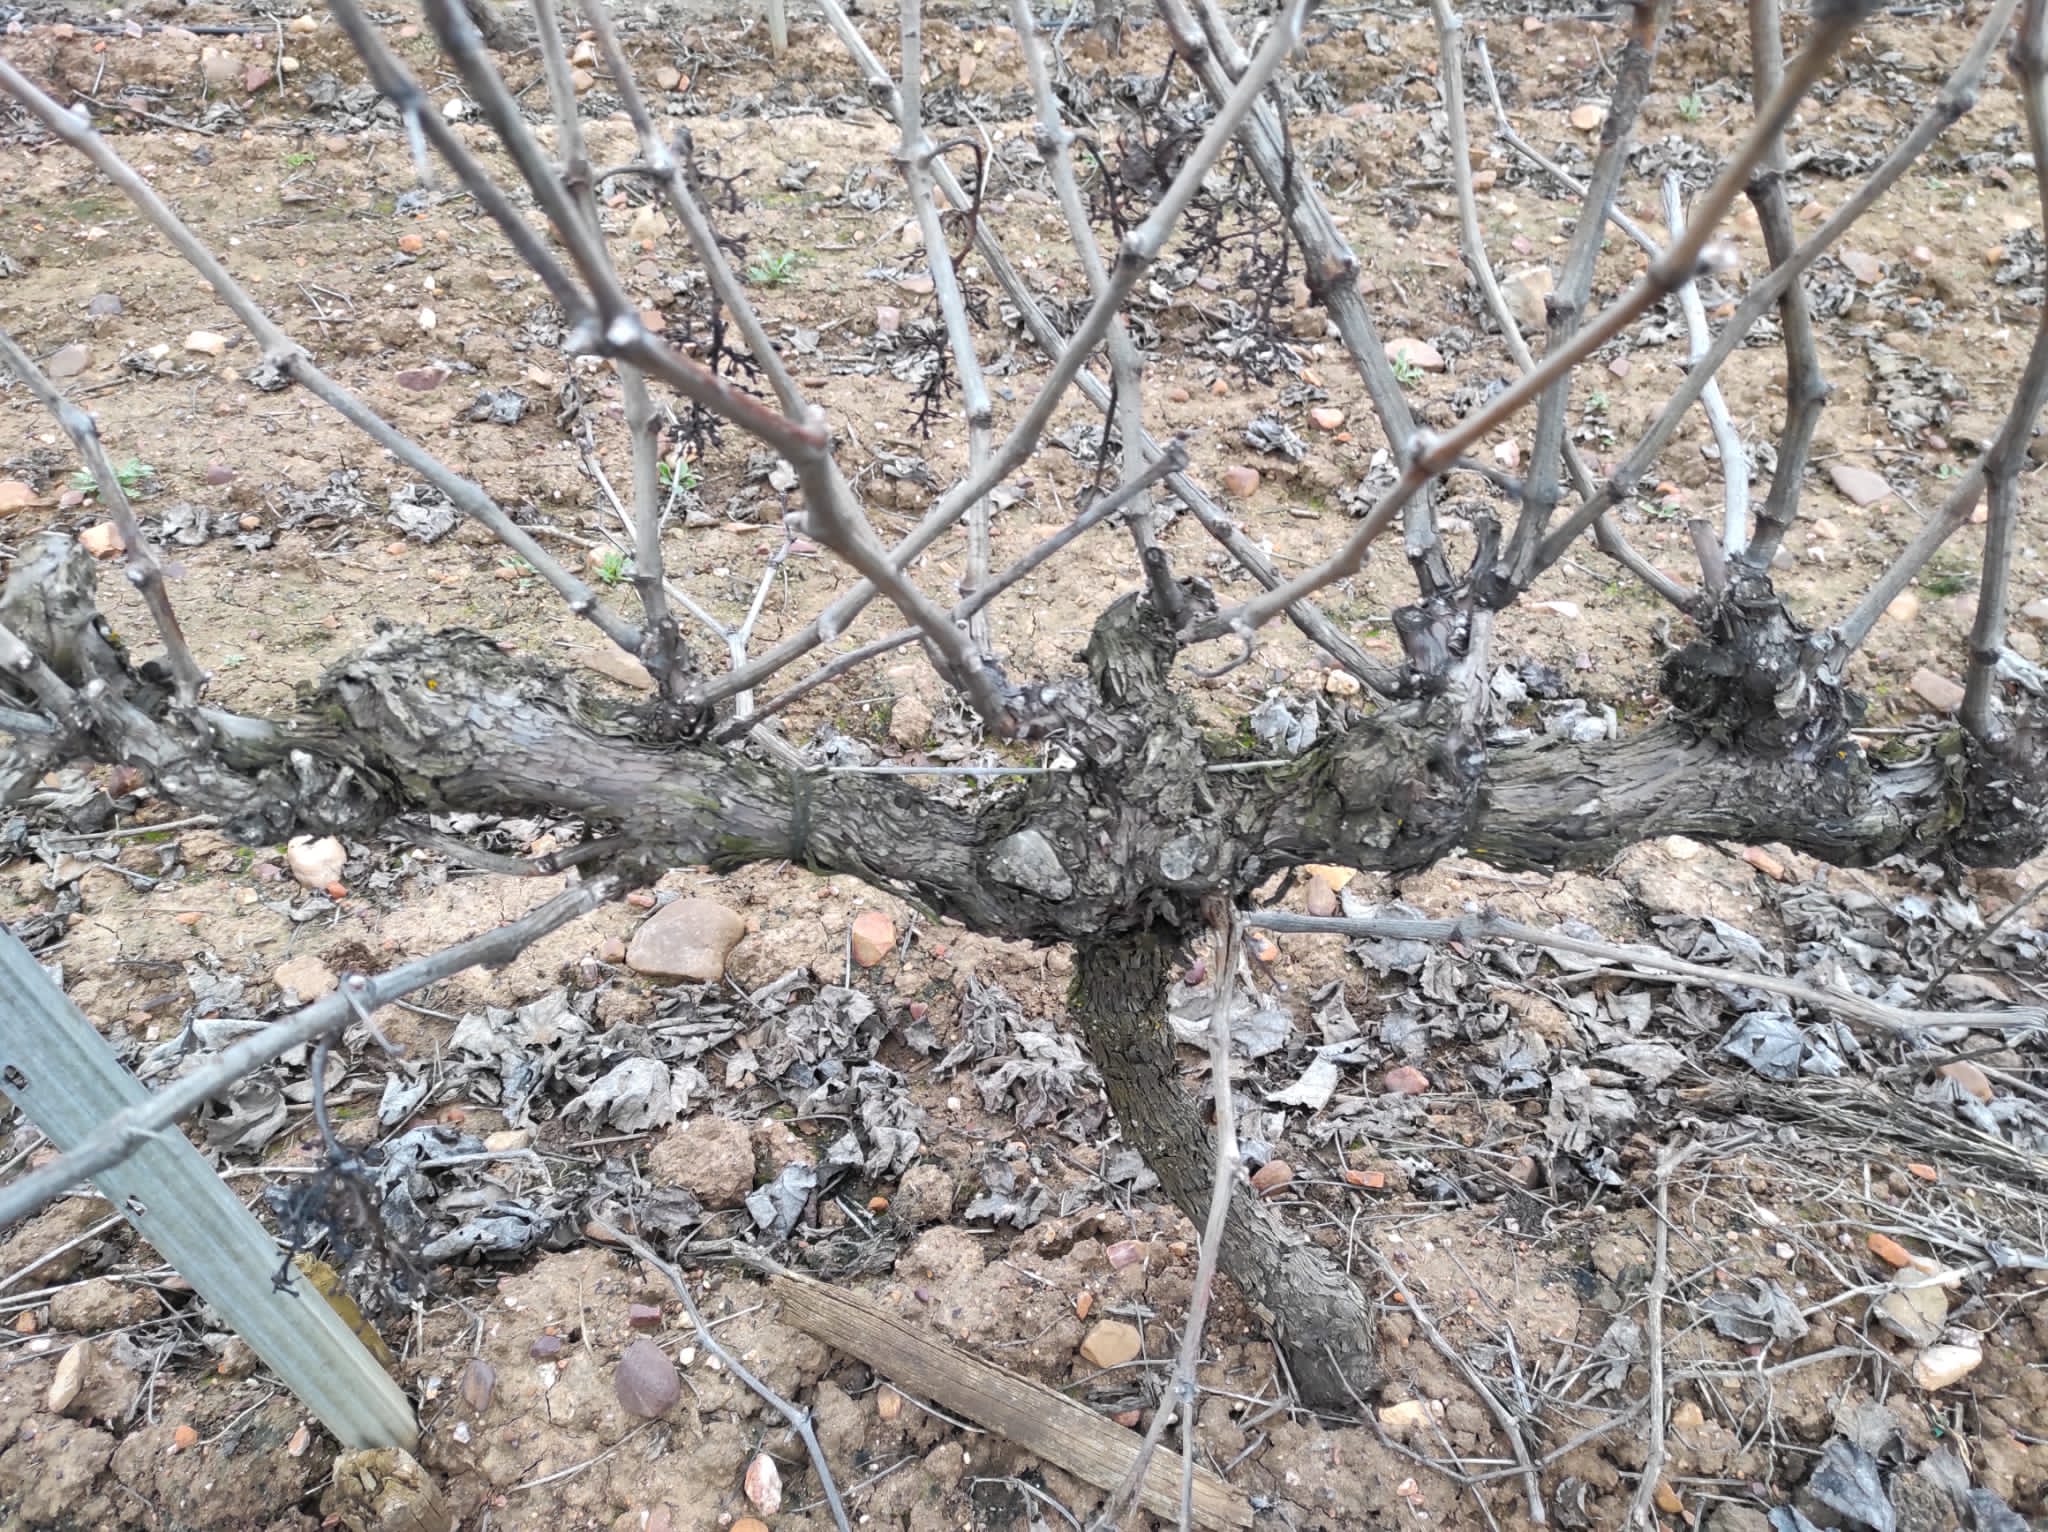
Unpruned shoots: 19
Pruned shoots: 0
Trunks: 1